Charles William Eliot

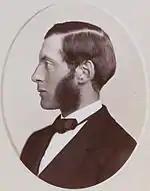
Eliot around the time of his arrival at MIT

On his return to the United States in 1865, Eliot accepted an appointment as Professor of Analytical Chemistry at the newly founded Massachusetts Institute of Technology. In that year, an important revolution occurred in the government of Harvard University. The board of overseers had hitherto consisted of the governor, lieutenant-governor, president of the state senate, speaker of the house, secretary of the board of education, and president and treasurer of the university, together with thirty other persons, and these other persons were elected by joint ballot of the two houses of the state legislature.